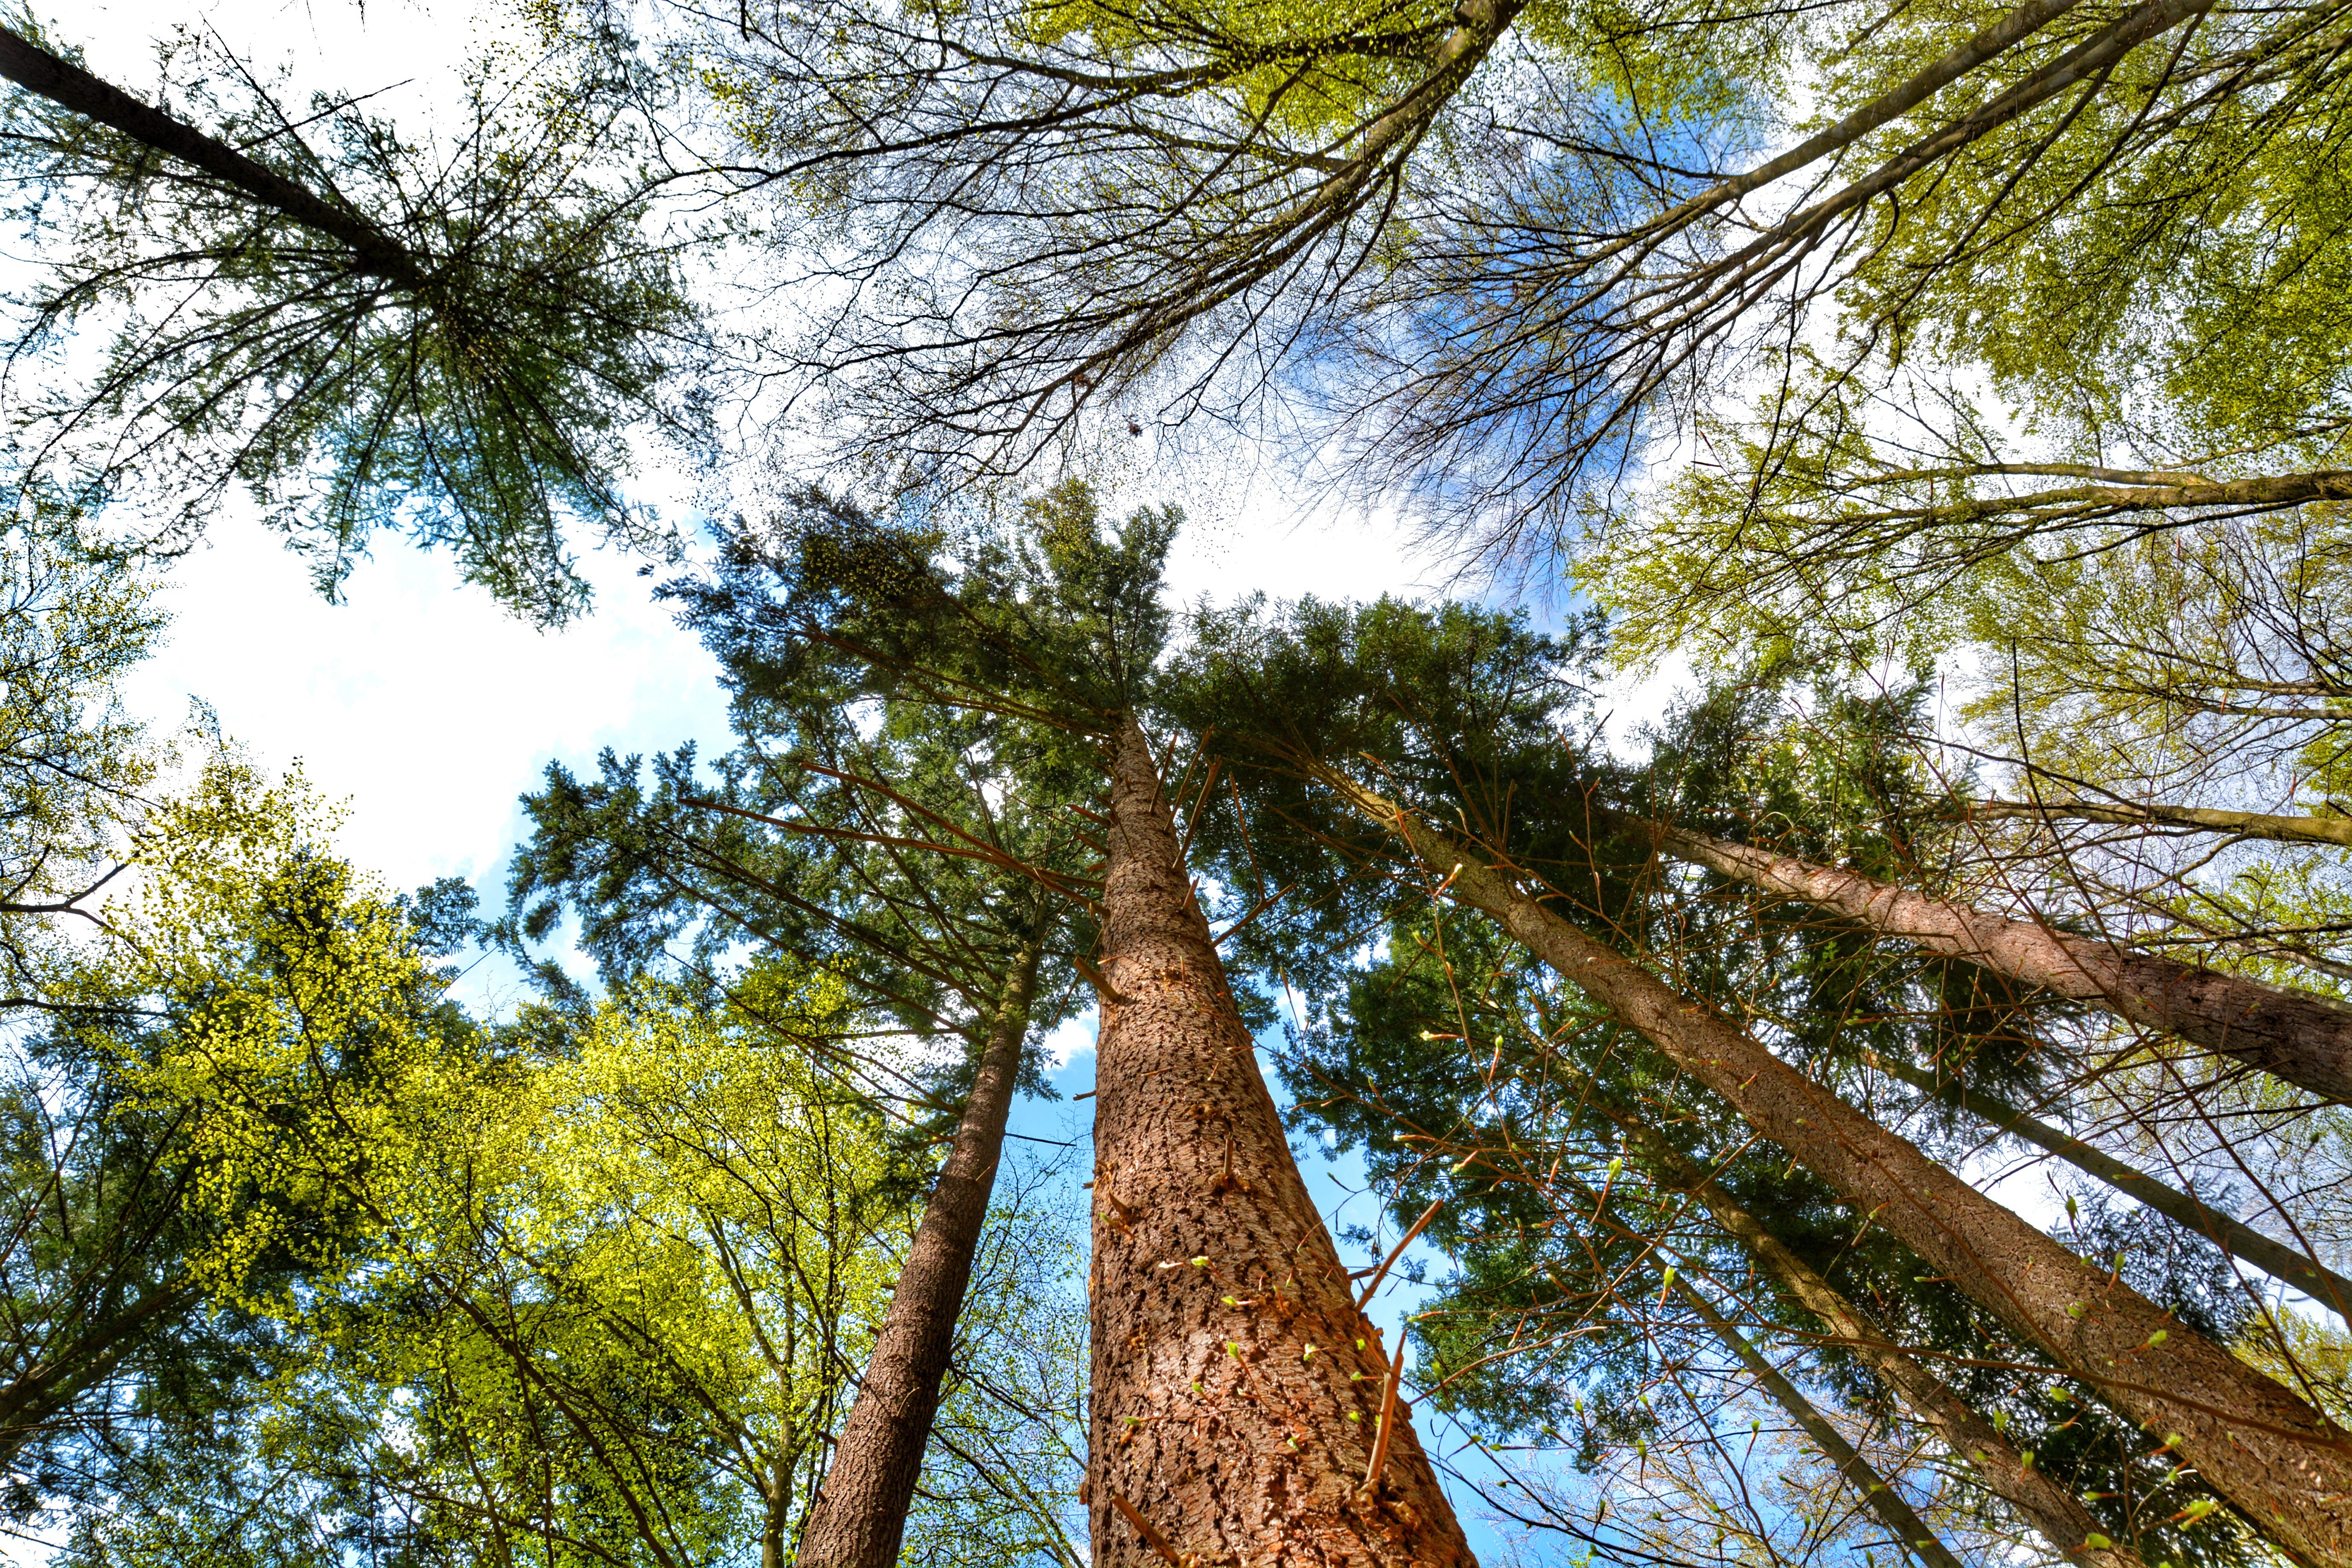
tree, nature, forest, branch, plant, sky, sunlight, leaf, perspective, trunk, high, autumn, botany, trees, clouds, spruce, deciduous, grove, woodland, habitat, ecosystem, biome, natural environment, woody plant, land plant